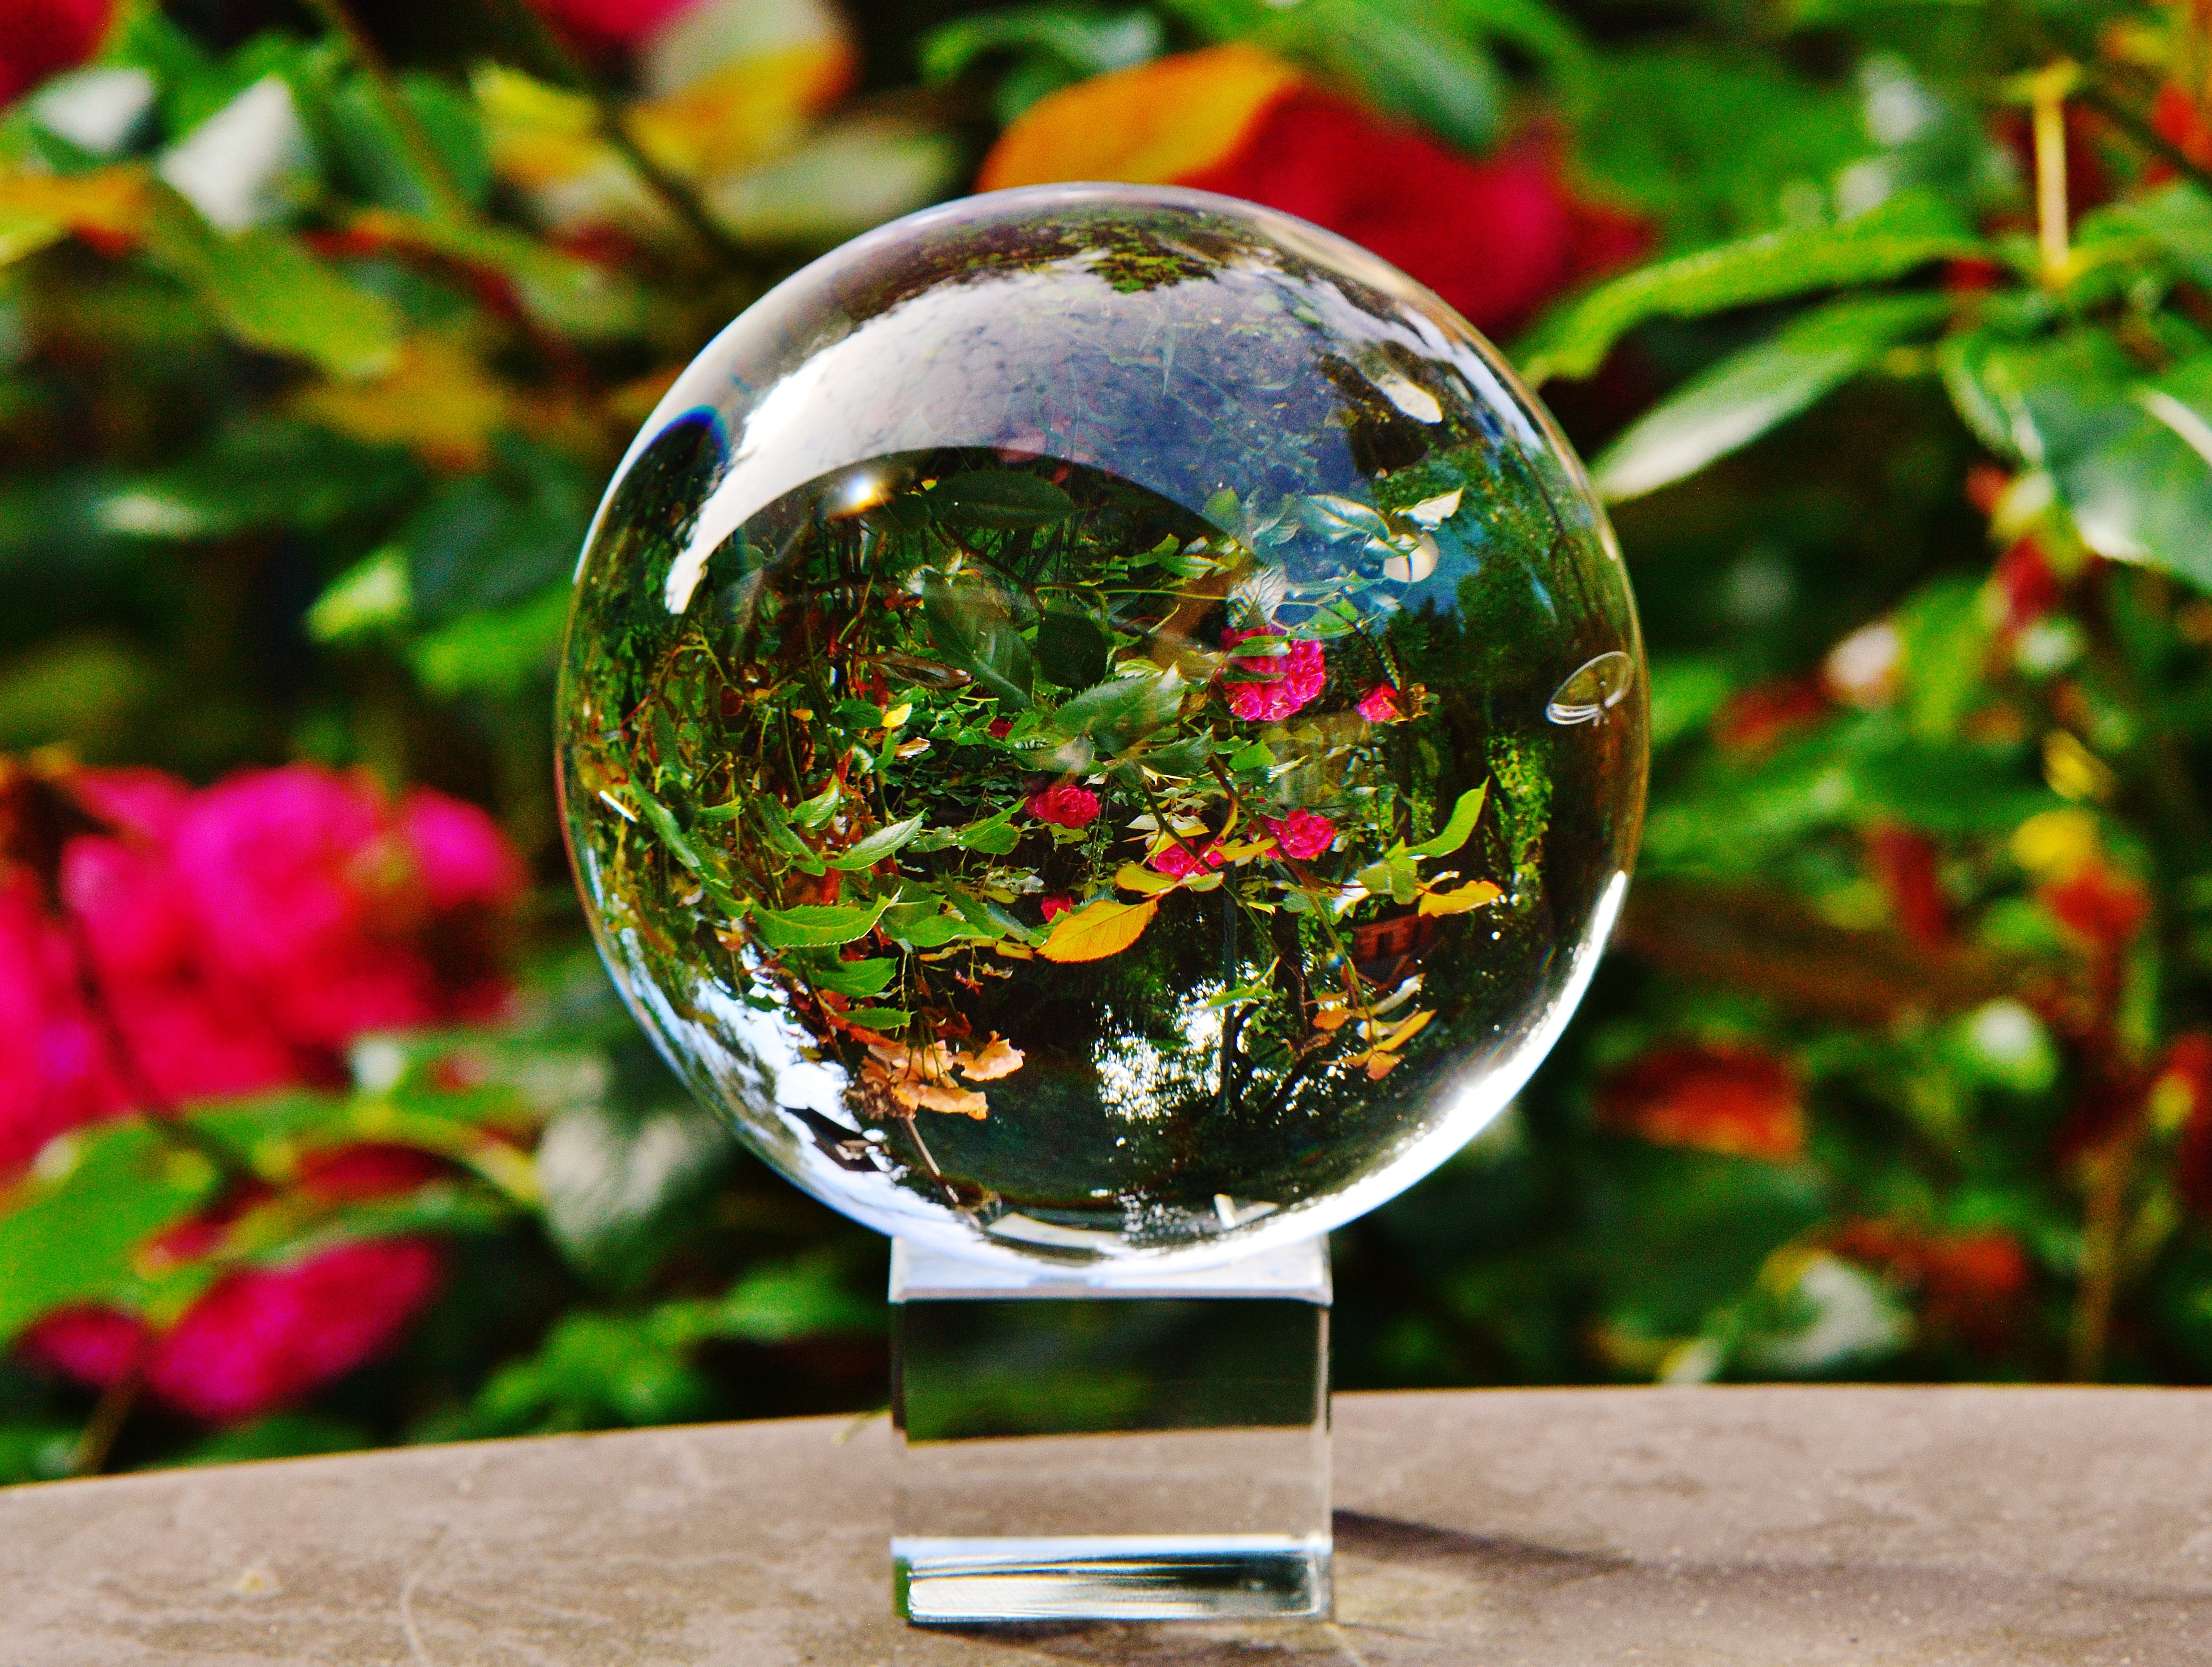
branch, plant, glass, green, globe, flowers, transparent, ball, sphere, glass ball, mirroring, about